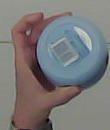
Product: nivea_baby